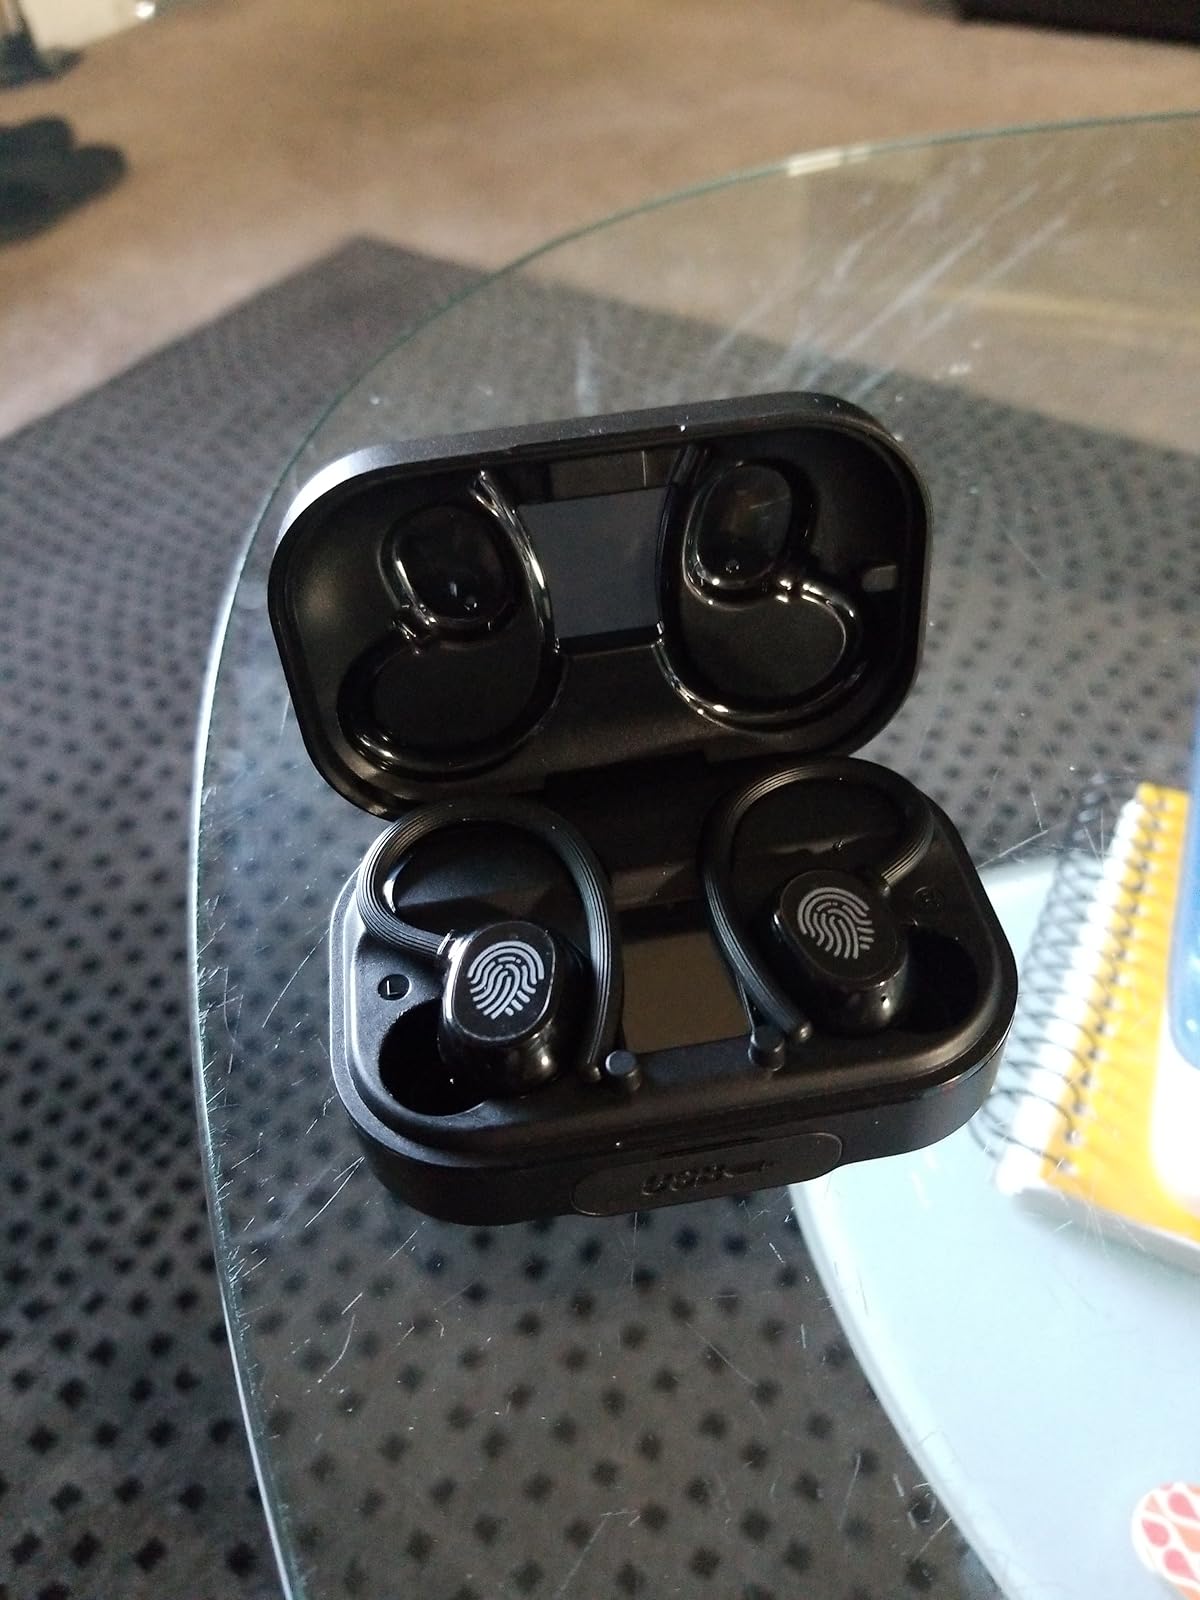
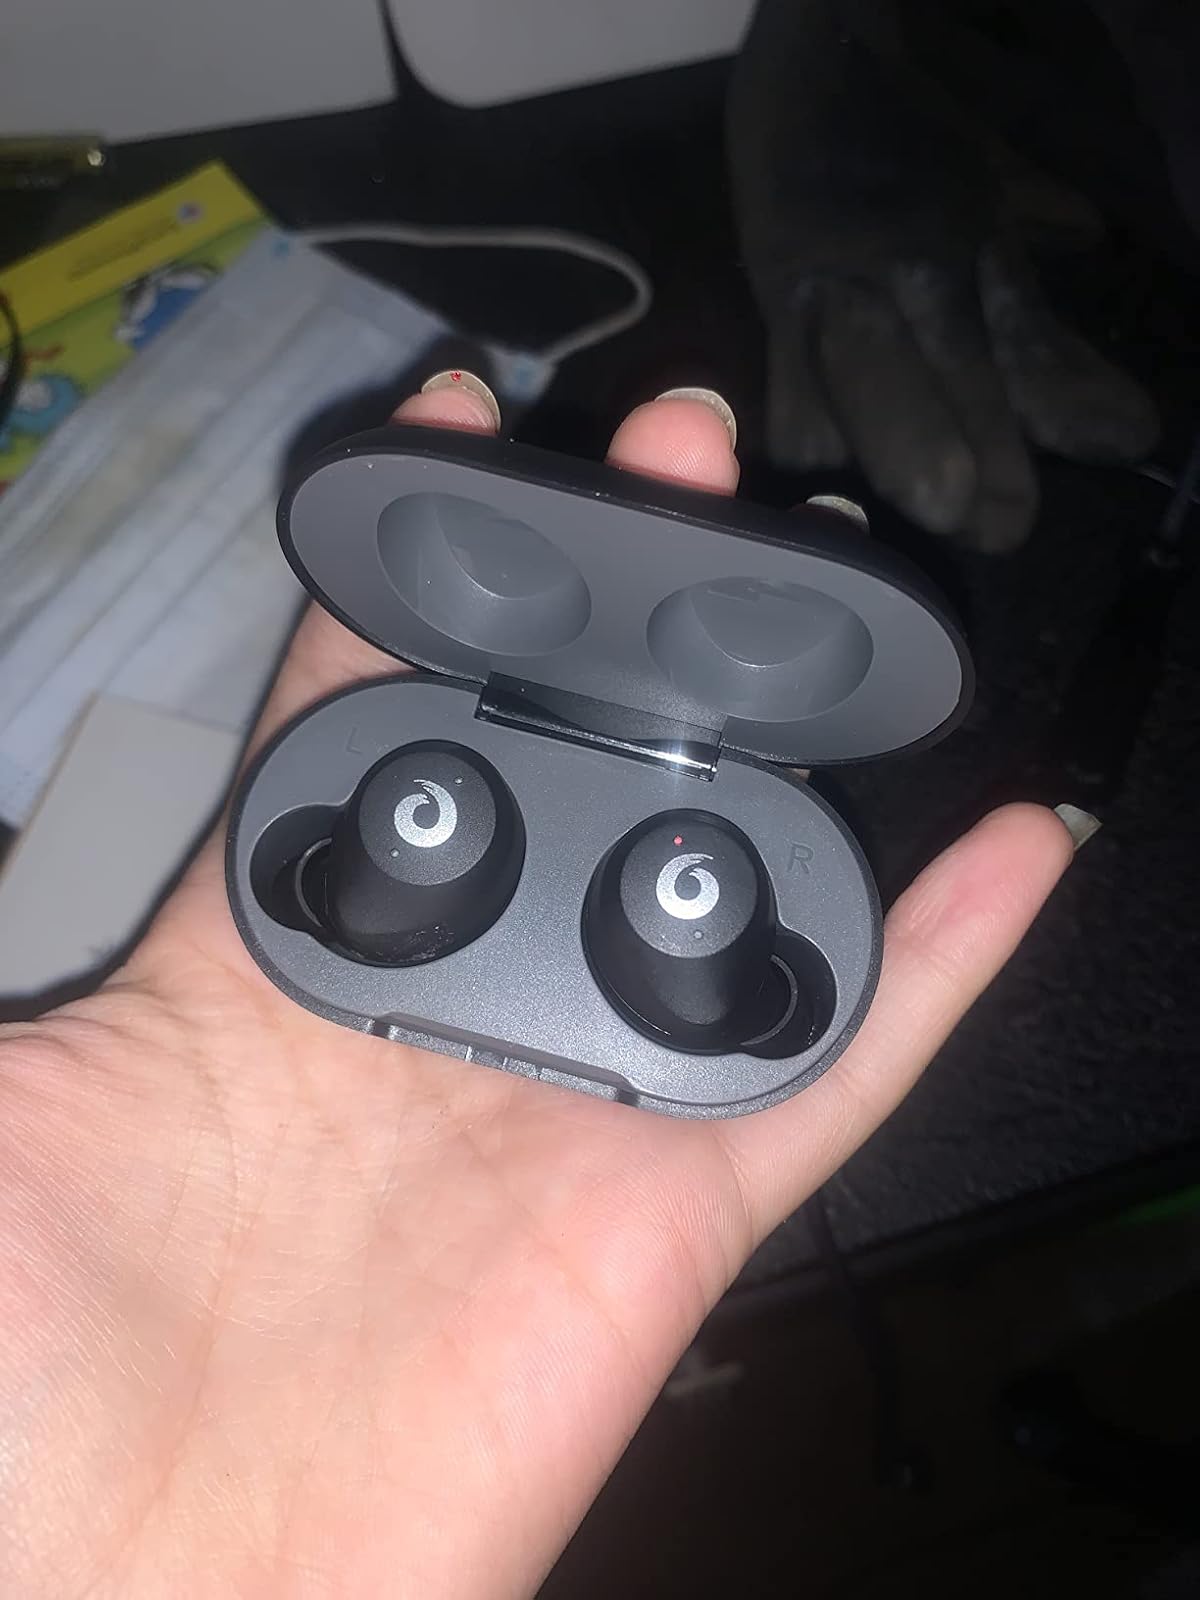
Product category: earbuds
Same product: no